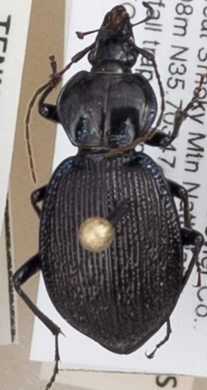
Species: Sphaeroderus stenostomus lecontei
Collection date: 2018-04-17
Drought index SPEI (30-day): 0.58
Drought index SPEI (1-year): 0.642
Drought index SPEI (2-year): -0.348